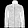
Label: Coat